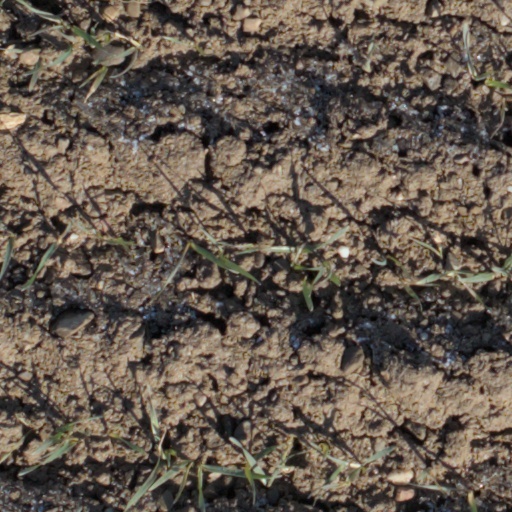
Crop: wheat